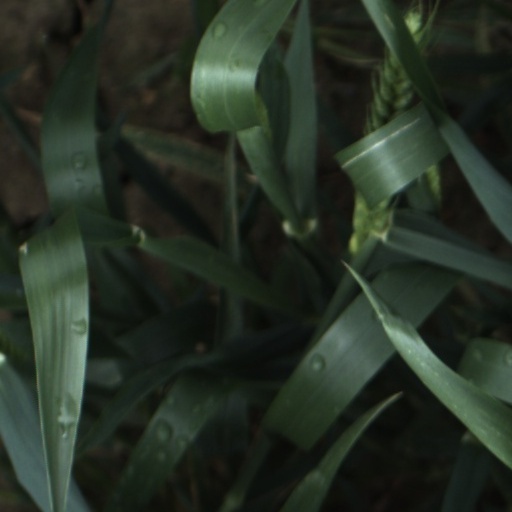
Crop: wheat